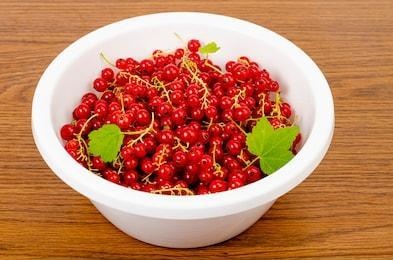
Label: redcurrant